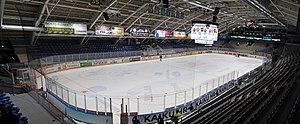
La Kivikylän Areena est une patinoire située à Rauma en Finlande.